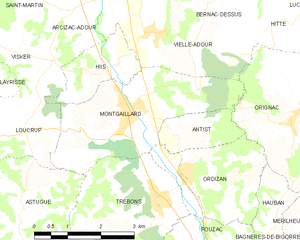
Carte des communes françaises
Montgaillard est une commune française située dans le département des Hautes-Pyrénées, en région Occitanie.